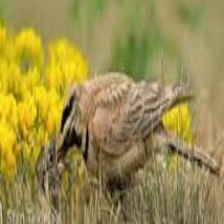
Species: HORNED LARK
Scientific name: EREMOPHILA ALPESTRIS